Do Jasoos

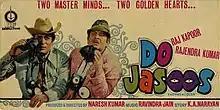
Poster

Do Jasoos is a 1975 Hindi comedy drama film produced and directed by Naresh Kumar. Raj Kapoor, Rajendra Kumar started in the title roles, along with Prem Chopra, Sujit Kumar, Farida Jalal, Aruna Irani among others. The music is by Ravindra Jain.